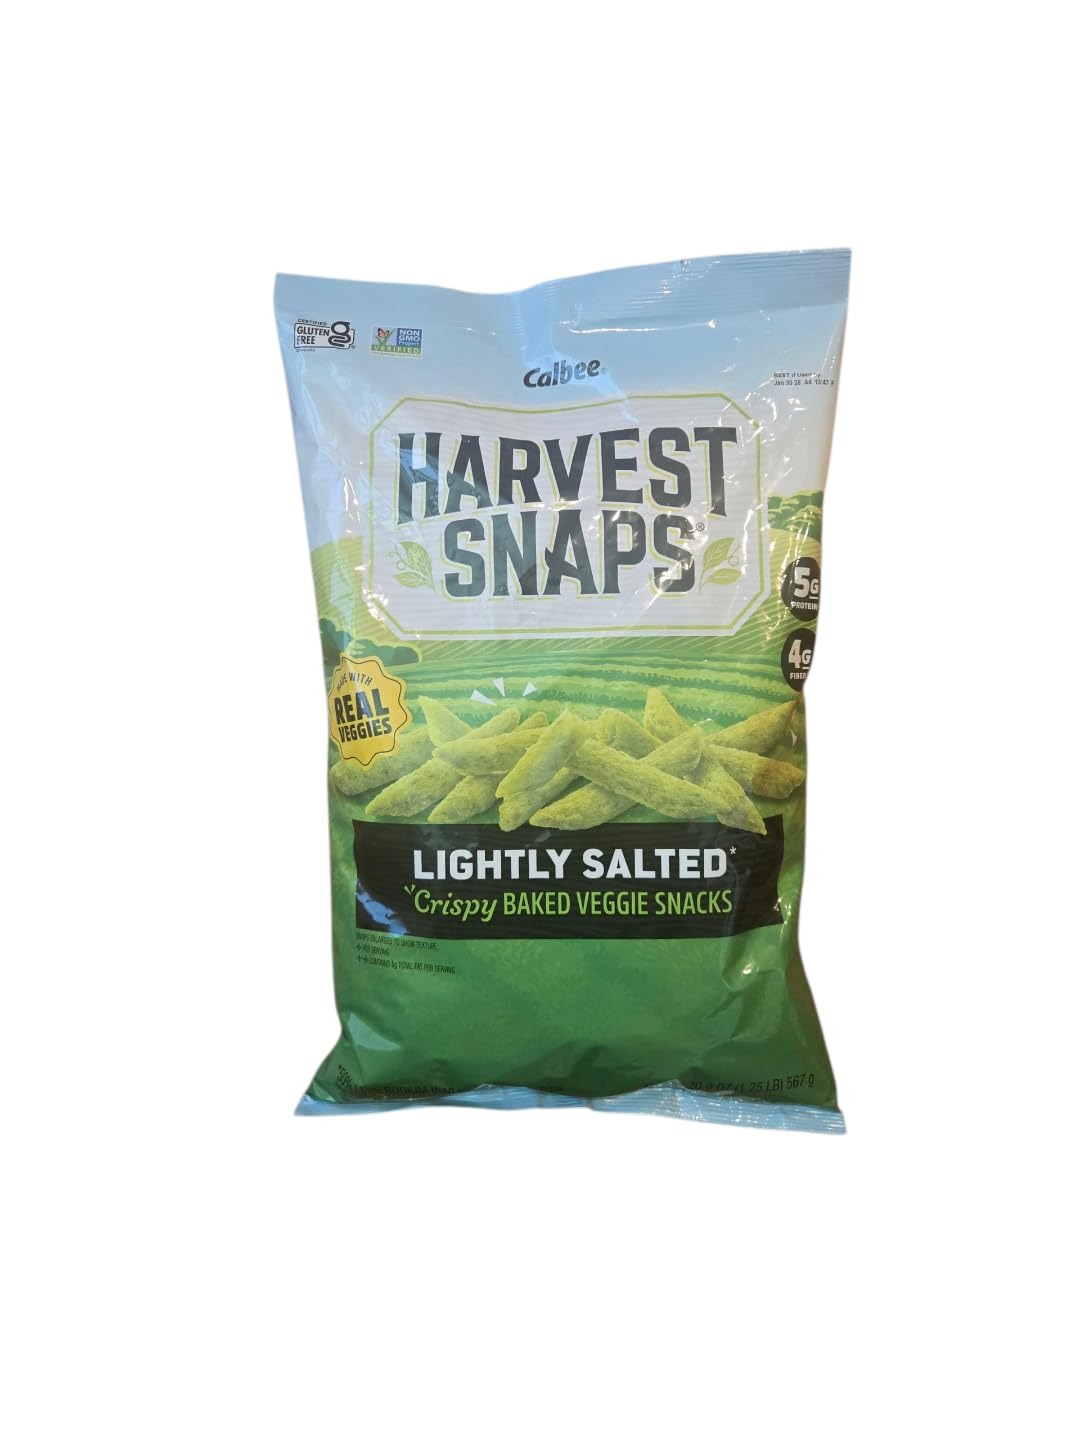
Item Name: Calbee Harvest Snaps Green Pea Snacks, 20 Ounce (pack of 2)
Bullet Point: GREEN PEA SNACKS
Product Description: Harvest Snaps Baked Green Pea Snacks Lightly Salted 20 OZ Non GMO Gluten Free 50% Less Sodium than regular potato chips
Value: 40.0
Unit: Ounce

Price: 39.495